Anne Northup

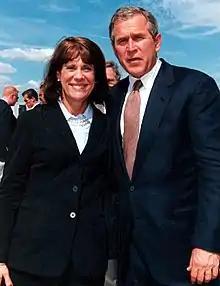
Northup with President George W. Bush in May 2001

She represented the Louisville-centered 3rd congressional district of Kentucky. Despite the Democratic leanings of the district, she won re-election four times. She served on the powerful House Appropriations Committee.